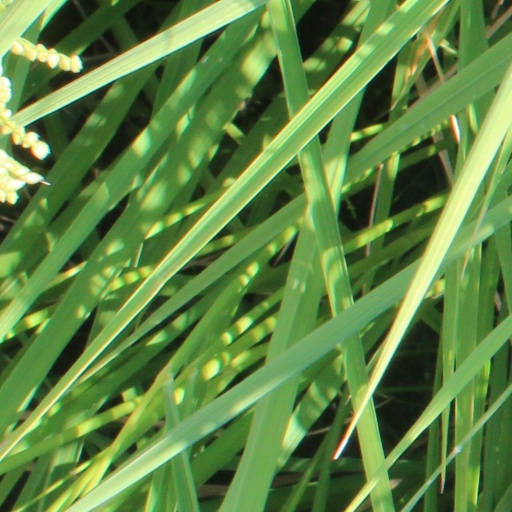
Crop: rice